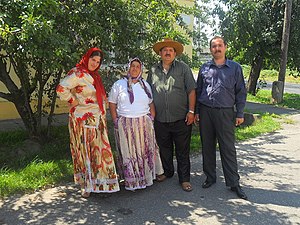
Sigøjnere
Romaer i traditionel påklædning
Sigøjnere er en bred samlebetegnelse på flere beslægtede folkeslag, der findes i alle seks befolkede verdensdele, nogle af dem har været eller er nomader/nomadiske. Deres etniske oprindelse er omstridt og ukendt, men det menes at nogle af dem stammer fra det nordlige Indien, hvor de udvandrede 800-1300tallet, eftersom nogle af dem taler det indoariske sprog romani. Betegnelsen sigøjner er afledt af tysk zigeuner. Flest sigøjnere menes at leve i Europa, hvor der lever omkring 5-6 mio., hvilket er omkring halvdelen af alle sigøjnere, men de er også udbredte i lande som USA og Brasilien.